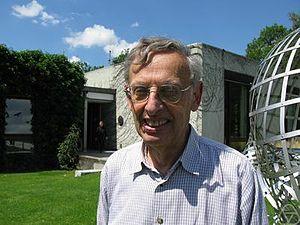
Elias Menachem Stein et mort le 23 décembre 2018 à Somerville au New Jersey, était un mathématicien américain particulièrement reconnu dans le domaine de l'analyse harmonique.